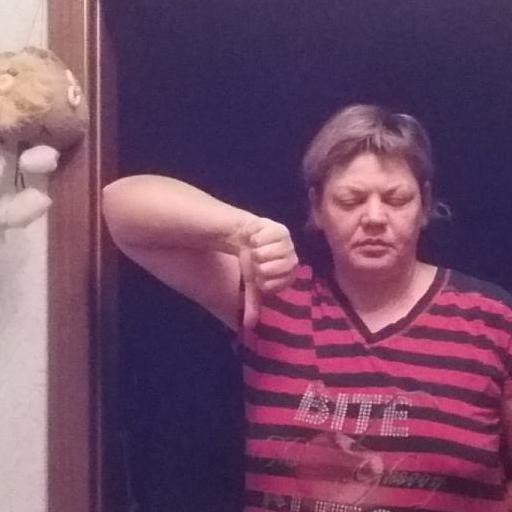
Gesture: dislike